Kahurangi National Park

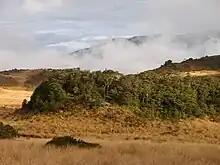
Forest covered outcrop in Gouland Downs

The Gouland Downs is a tussock-covered basin at around elevation, surrounded by forest. It occupies an area of around . The area has unusual flora and fauna and was first declared as a sanctuary in 1915.